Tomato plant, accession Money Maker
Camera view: vertical (180 deg); turntable rotation: 120 degrees
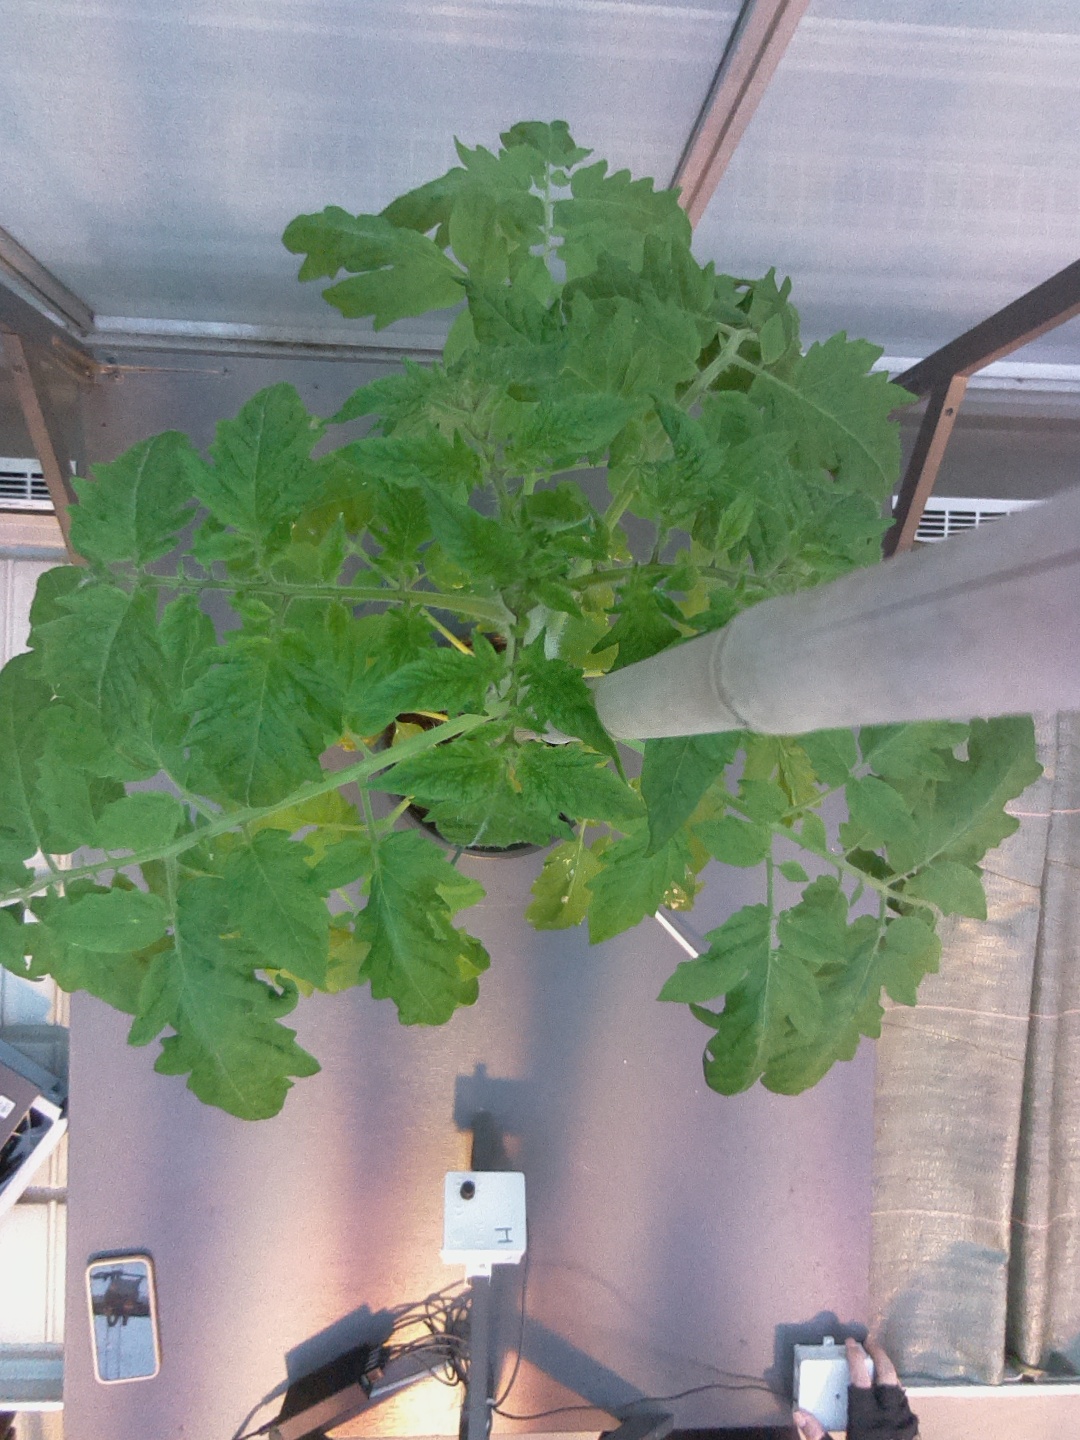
BBCH growth stage 20: First Side shoot start formed